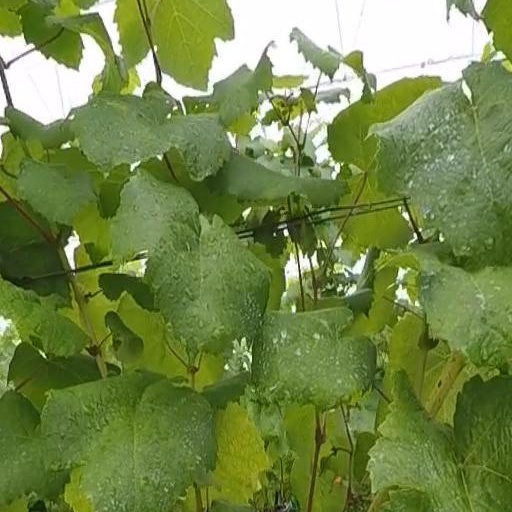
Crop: grape